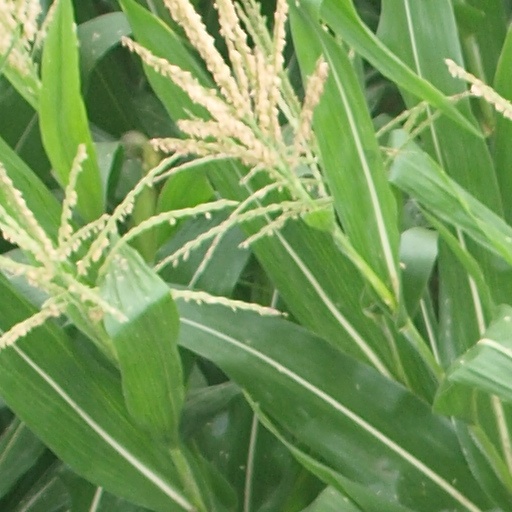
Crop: maize; corn